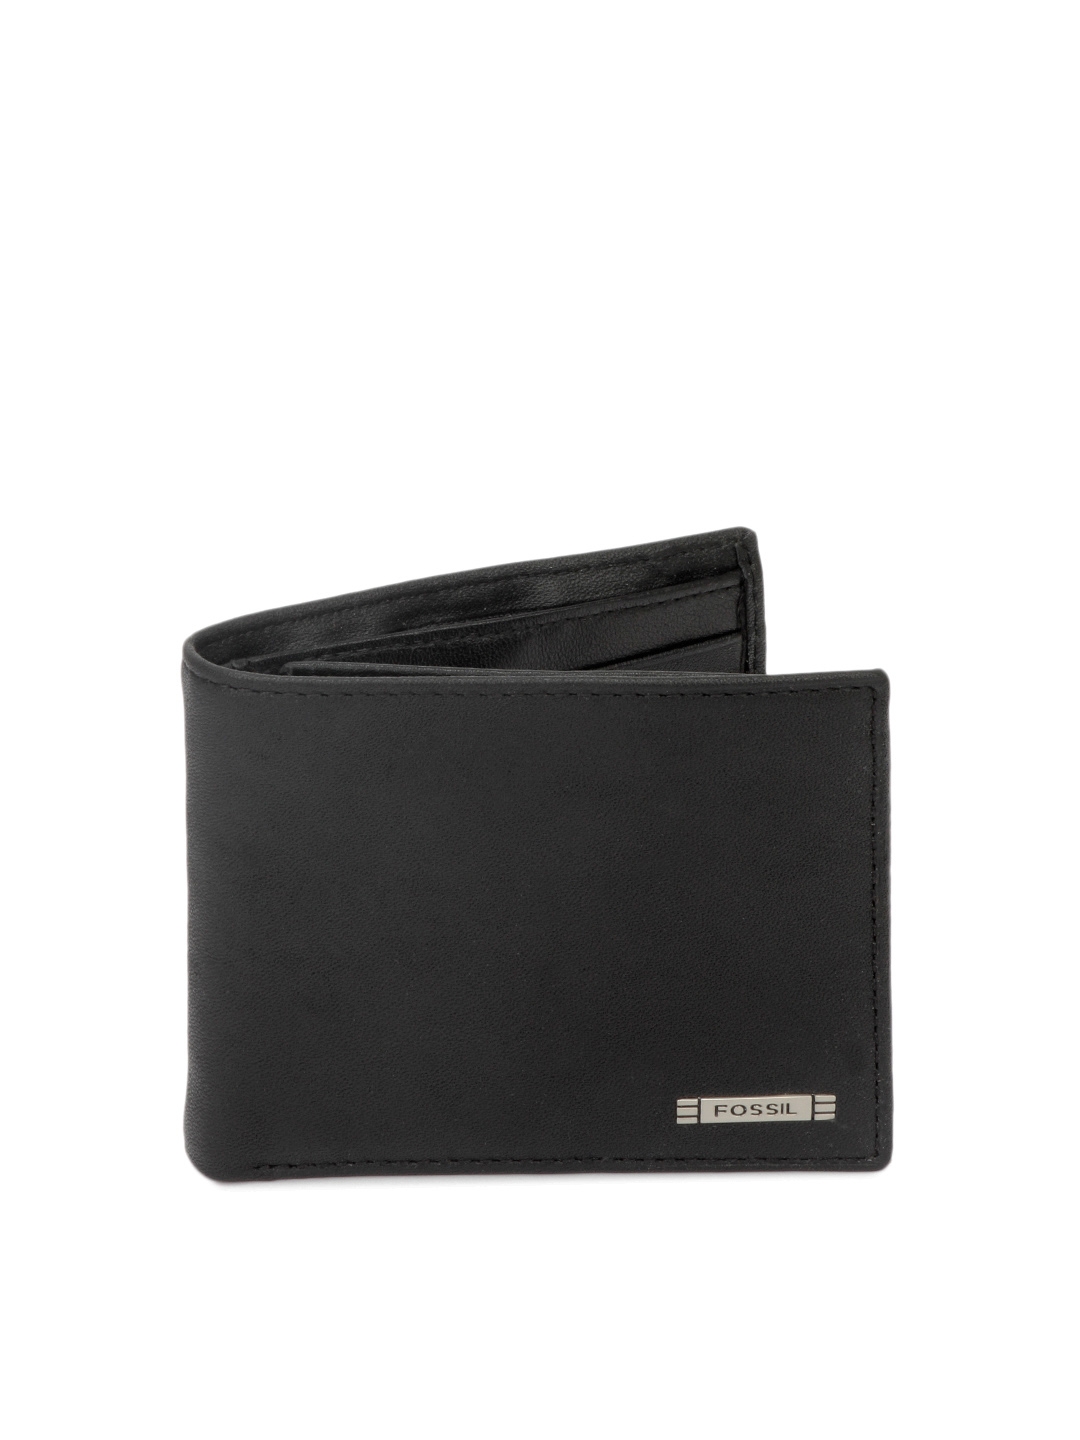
Fossil Men Black Evans Wallet
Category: Accessories / Wallets / Wallets
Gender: Men
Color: Black
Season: Winter 2016
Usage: Casual